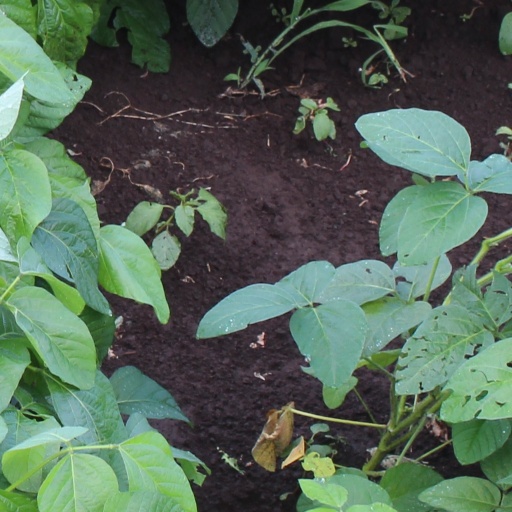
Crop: soybean